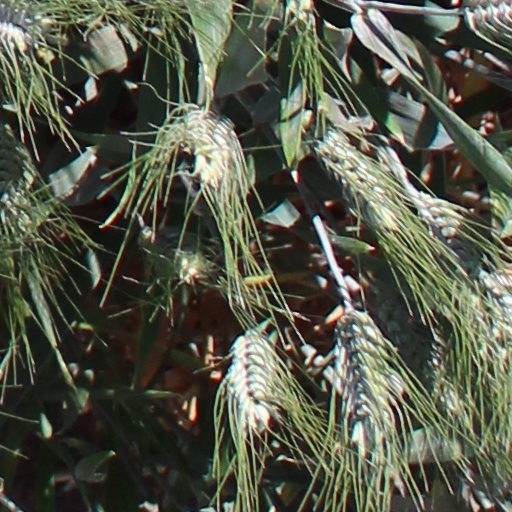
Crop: wheat